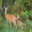
Label: deer